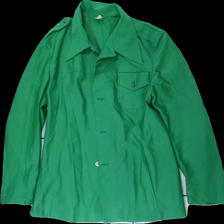
View: front
Type: Jacket
Category: Ladies
Brand: Not in the list
Brand text on label: toni-lee
Colors: Green
Material: 100% polyester
Cut: Regular
Size: 48
Season: All
Stains: Minor
Damage: fläck på högra armen
Damage location: bottom right
Damage 2: saknas 2 knappar
Damage 2 location: middle center
Price range: <50
Recommended usage: Export
Description: grön jacka, liten fläck på högra armen. saknas 2 knappar.
Comment: vintage